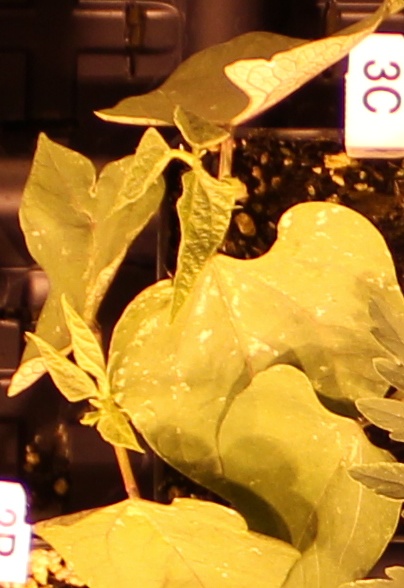
Label: Blackbean